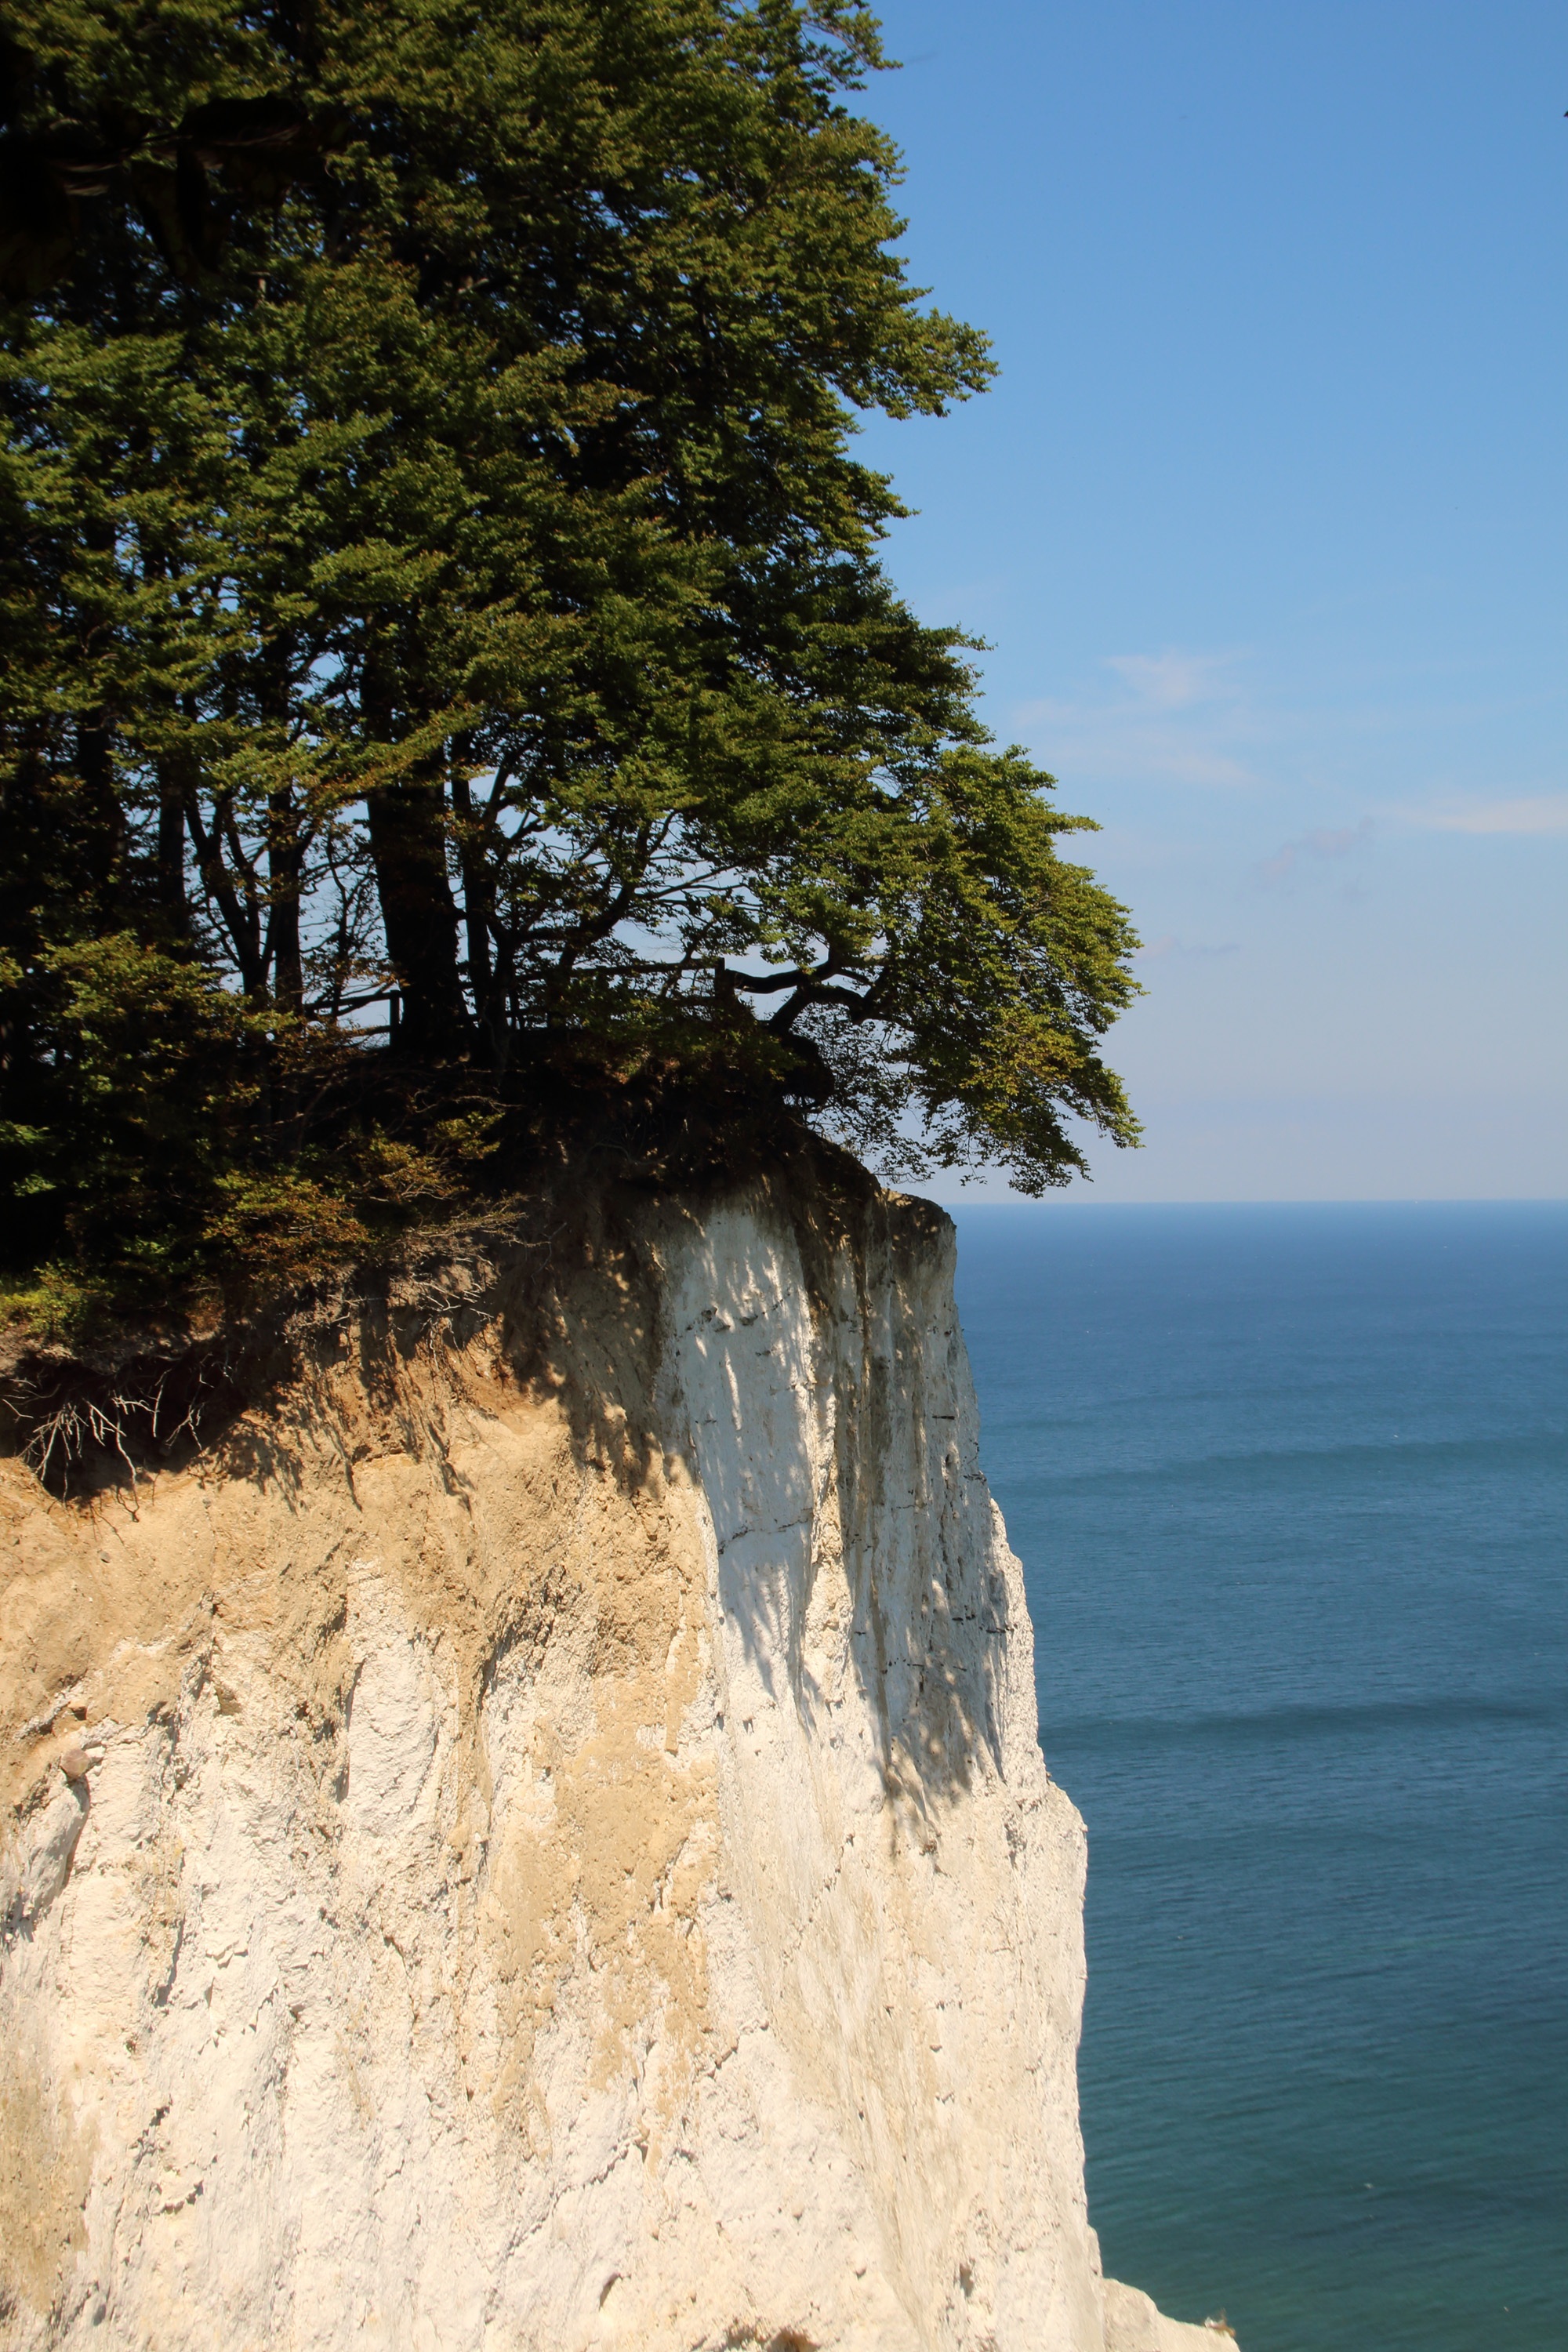
beach, landscape, sea, coast, tree, water, nature, rock, ocean, shore, view, vacation, cliff, terrain, material, body of water, geology, denmark, cape, landform, woody plant